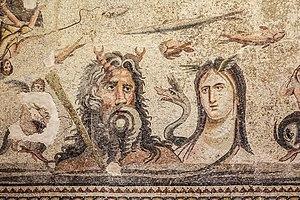
La mosaïque de Océan et Téthys au Musée de Zeugma, Gaziantep, Turquie. Italiano: Il mosaico di Oceano e Teti, di epoca romana, esposto al museo del Mosaico di Zeugma, Gaziantep, Turchia.
Le Musée archéologique de Gaziantep est un musée situé à Gaziantep en Turquie.